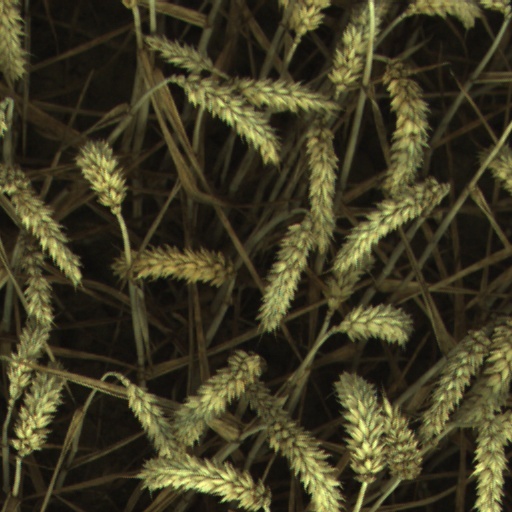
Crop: wheat